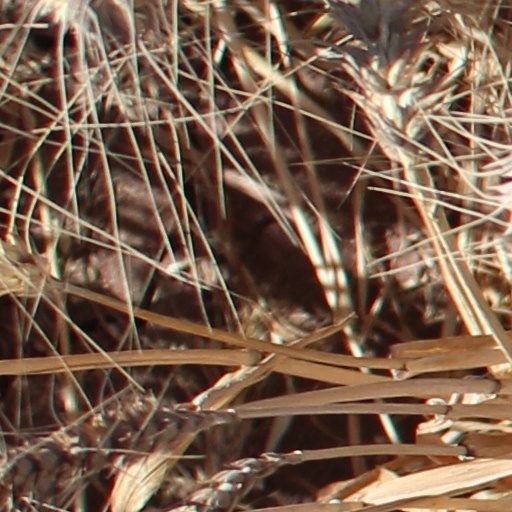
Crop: wheat